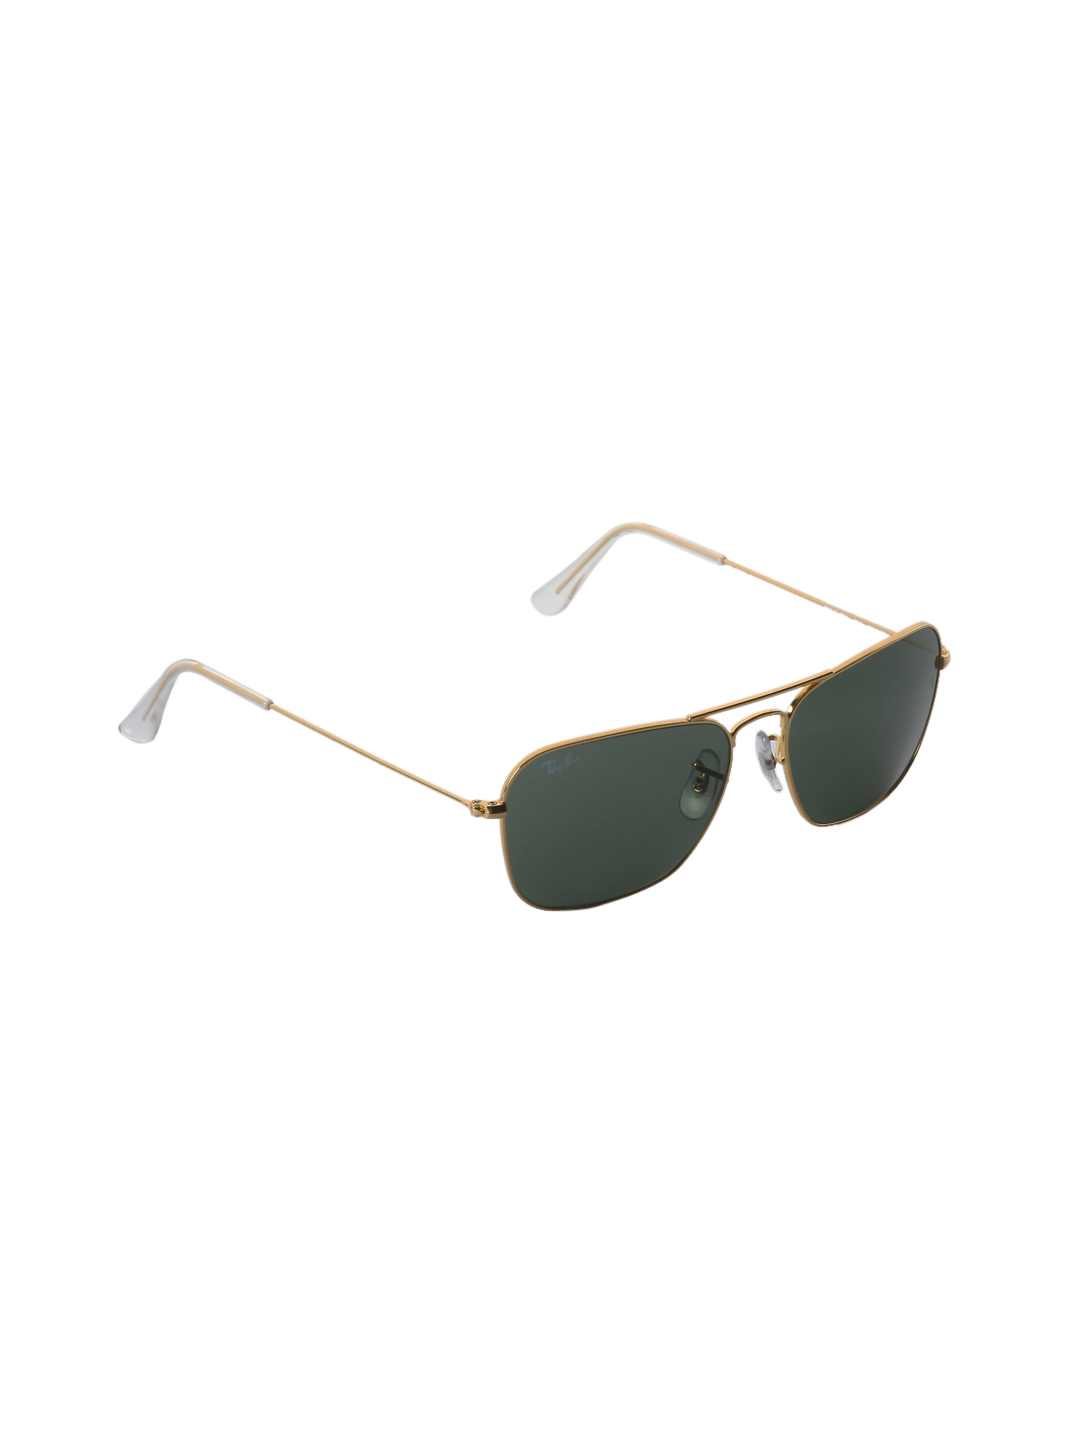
Ray-Ban Men Caravan Arista Gold Sunglasses
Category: Accessories / Eyewear / Sunglasses
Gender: Men
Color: Gold
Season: Winter 2016
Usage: Casual